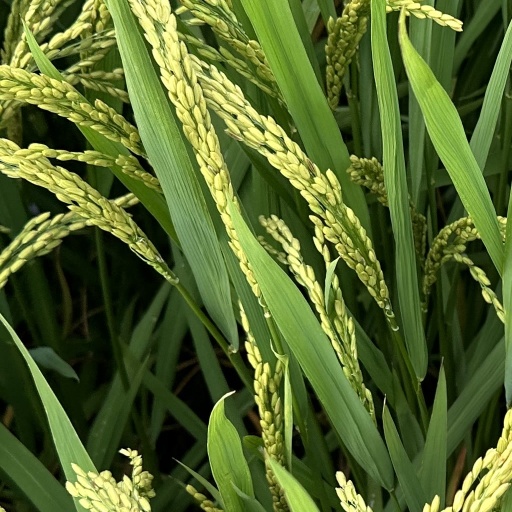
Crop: rice